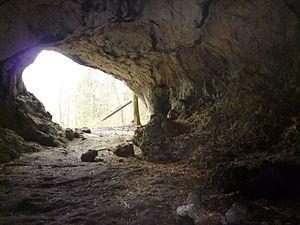
Les Grottes et art de la période glaciaire dans le Jura souabe sont un ensemble de sites et d'artéfacts archéologiques inscrits au patrimoine mondial de l'humanité par l'UNESCO en 2017.
La Hohlenstein-Stadel, ou simplement la grotte de Stadel, est une grotte formée de roches karstiques creusée à flanc du Hohlenstein, un massif calcaire localisé près de la ville d'Asselfingen au sein de la vallée de la Lone, dans le Land du Bade-Wurtemberg, en Allemagne.